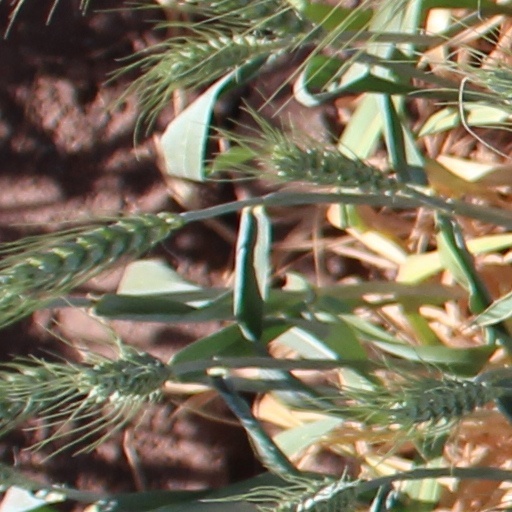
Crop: wheat